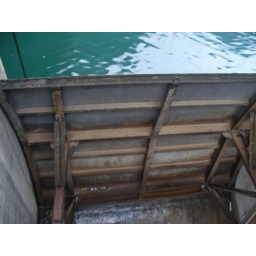
The steel doors that held the water in at the dam.